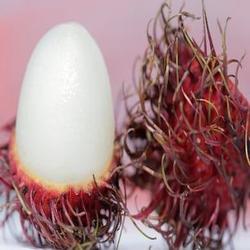
Label: Rambutan